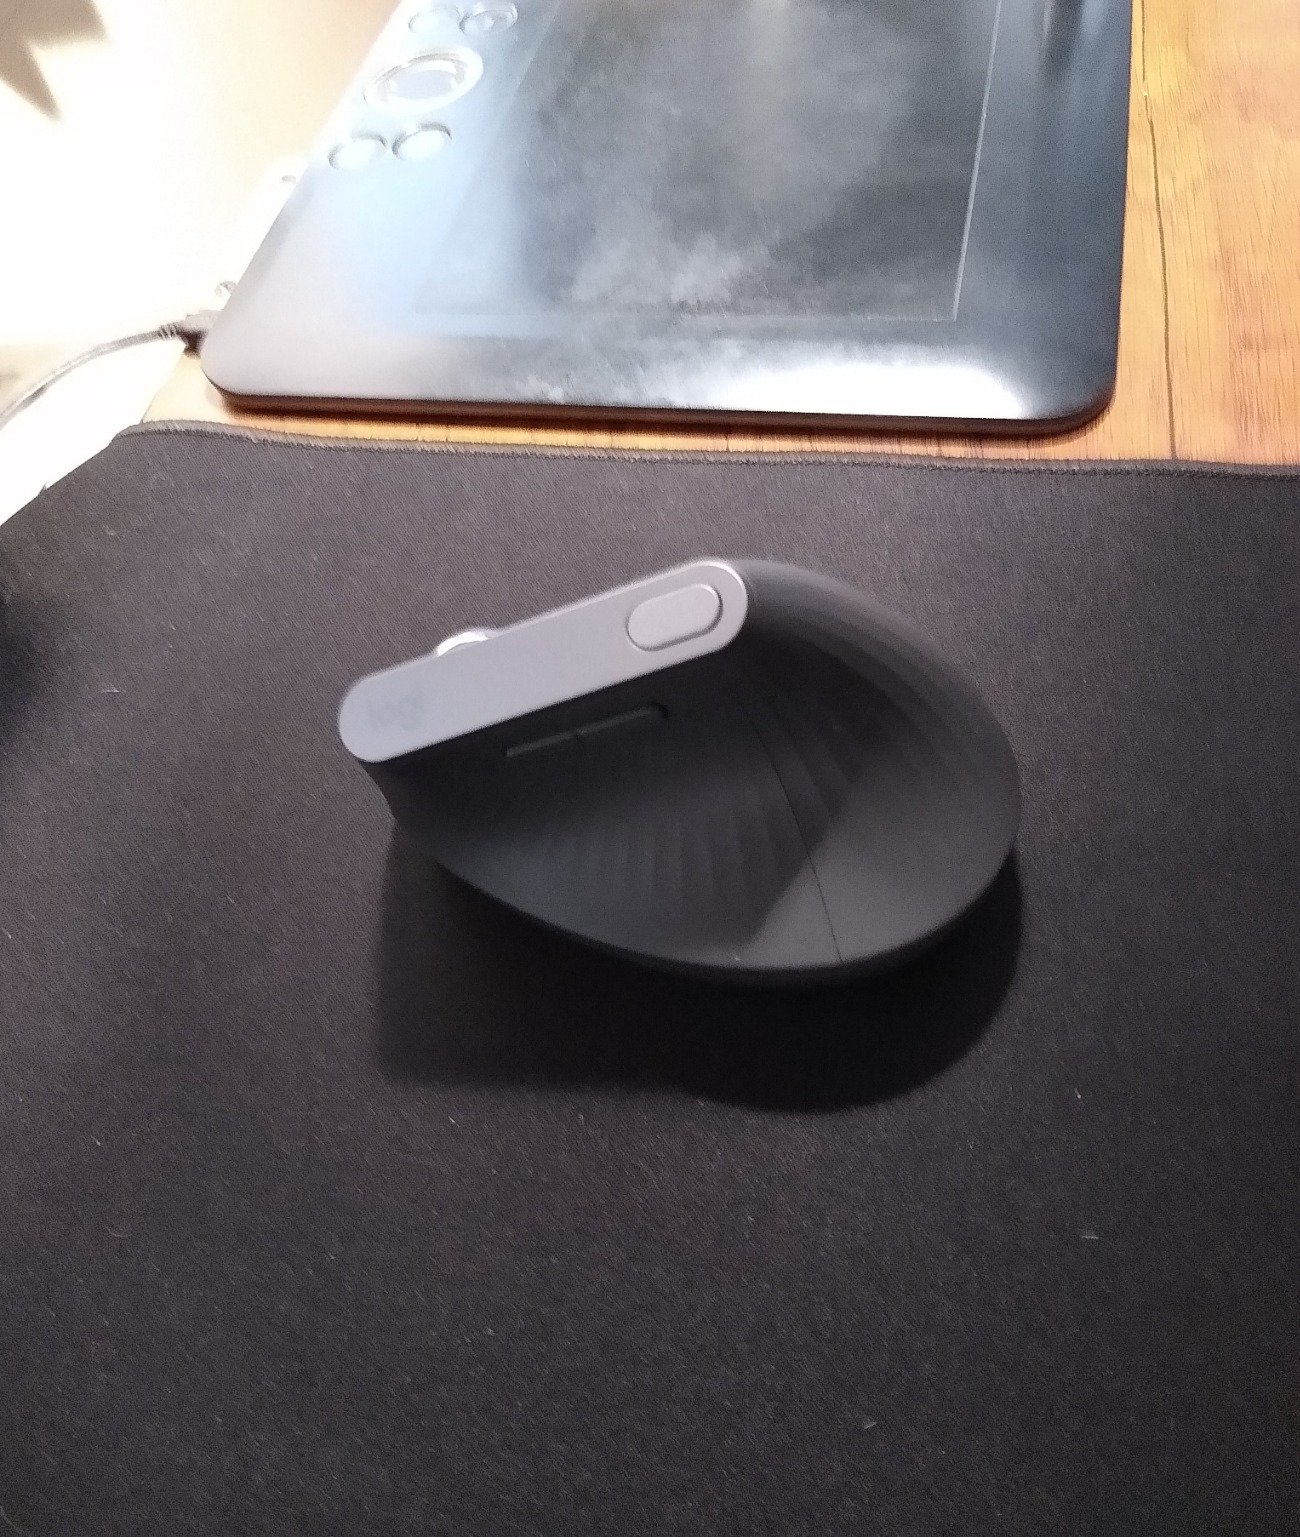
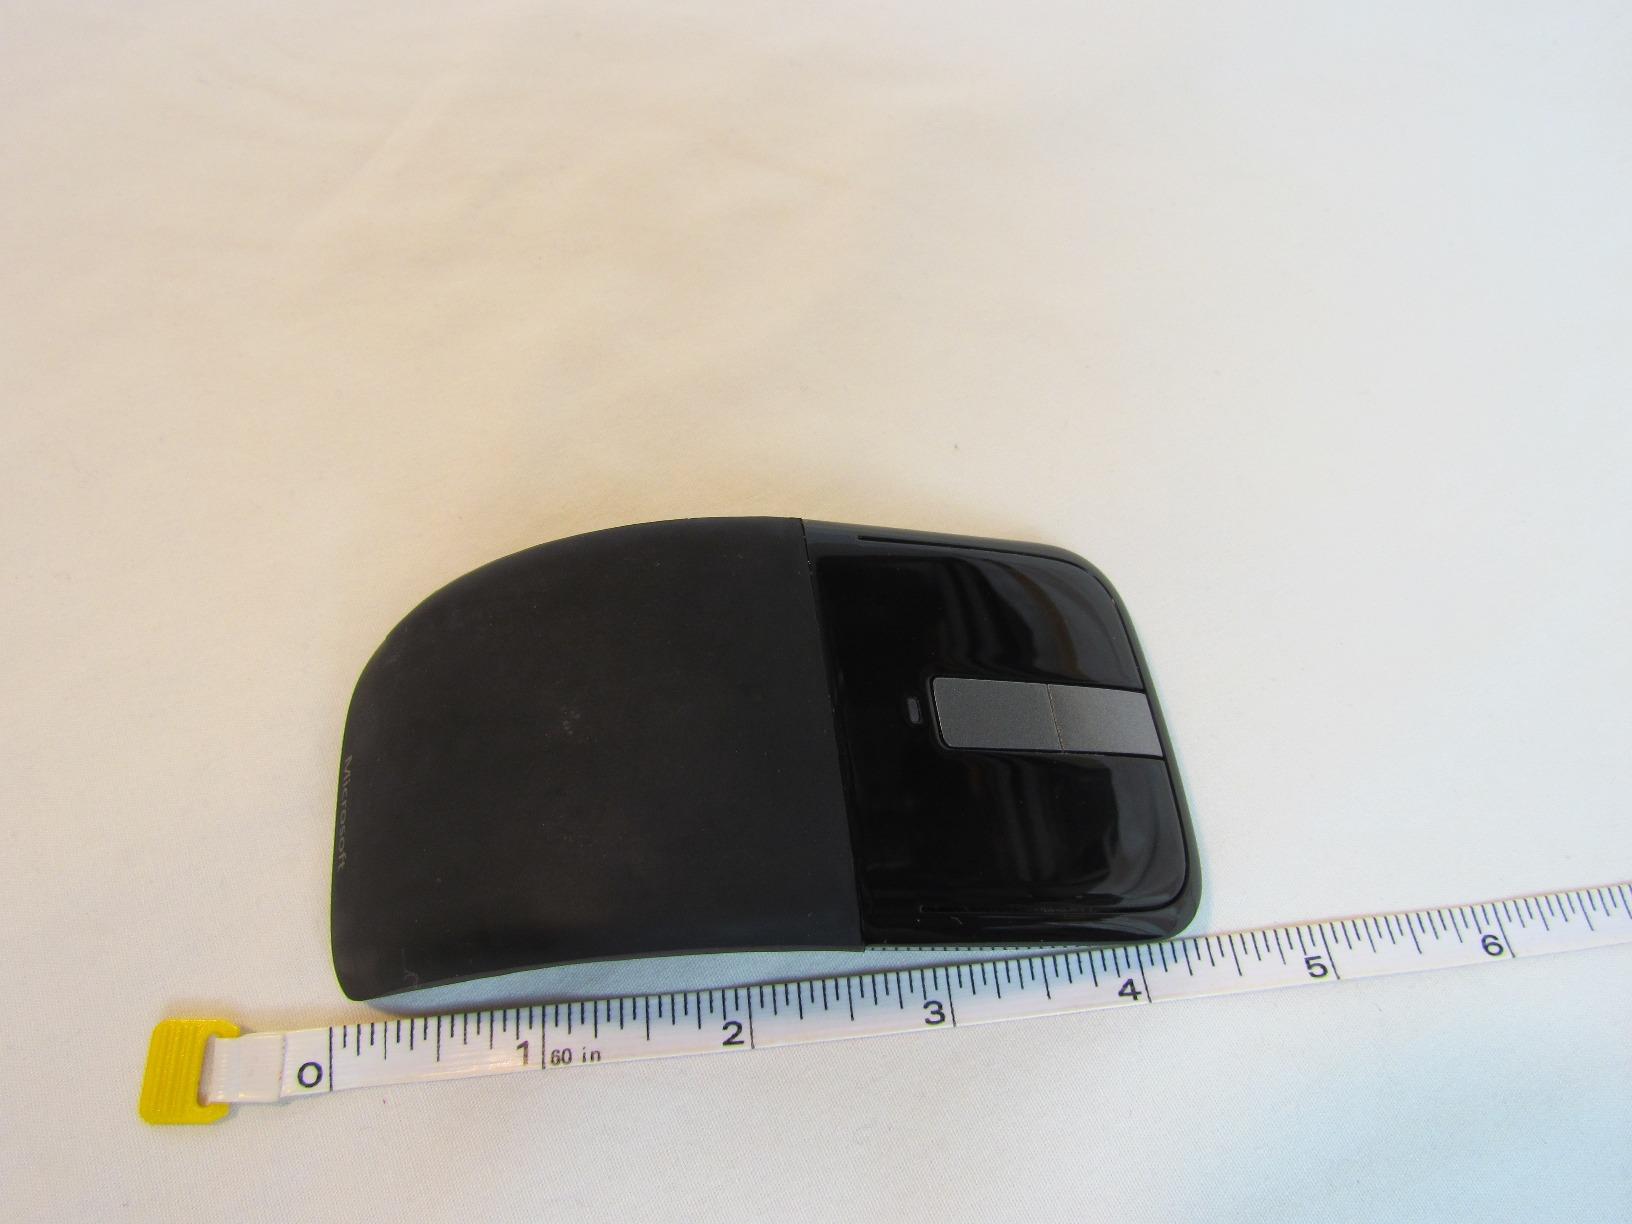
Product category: mouse
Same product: no